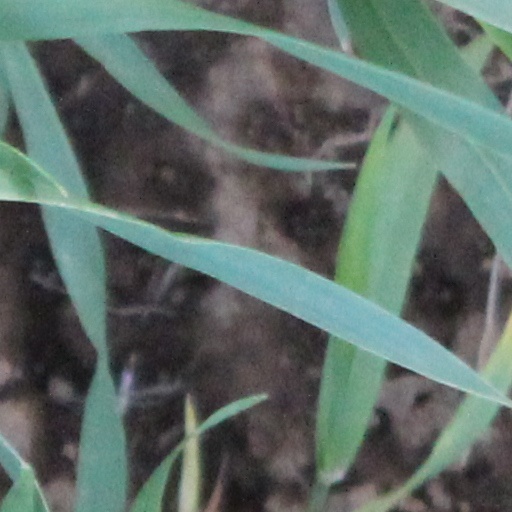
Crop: wheat